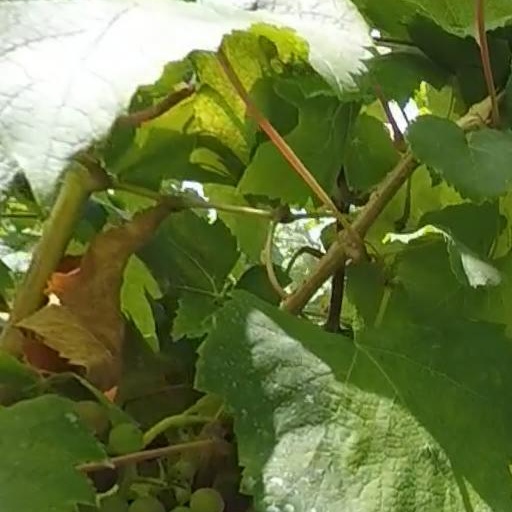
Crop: grape